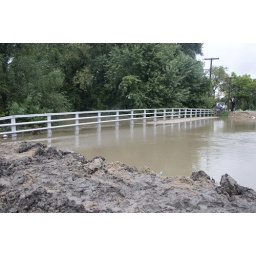
Water running over the bridge at Northcote Ave